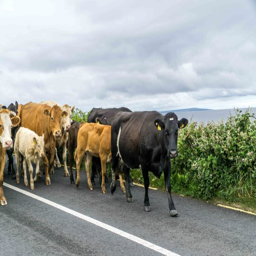
survive driving prepare for anything on the road